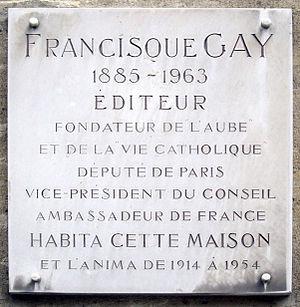
Plaque apposée au n° 3 de la rue Garancière, Paris 6e, siège de la maison d'éditon Bloud &amp
La rue Garancière est une voie située dans le quartier de l'Odéon du 6ᵉ arrondissement de Paris, en France.
Francisque Gay, né le 8 mai 1885 à Roanne et mort le 23 octobre 1963 dans le 14ᵉ arrondissement de Paris, est un homme politique, éditeur et diplomate français.